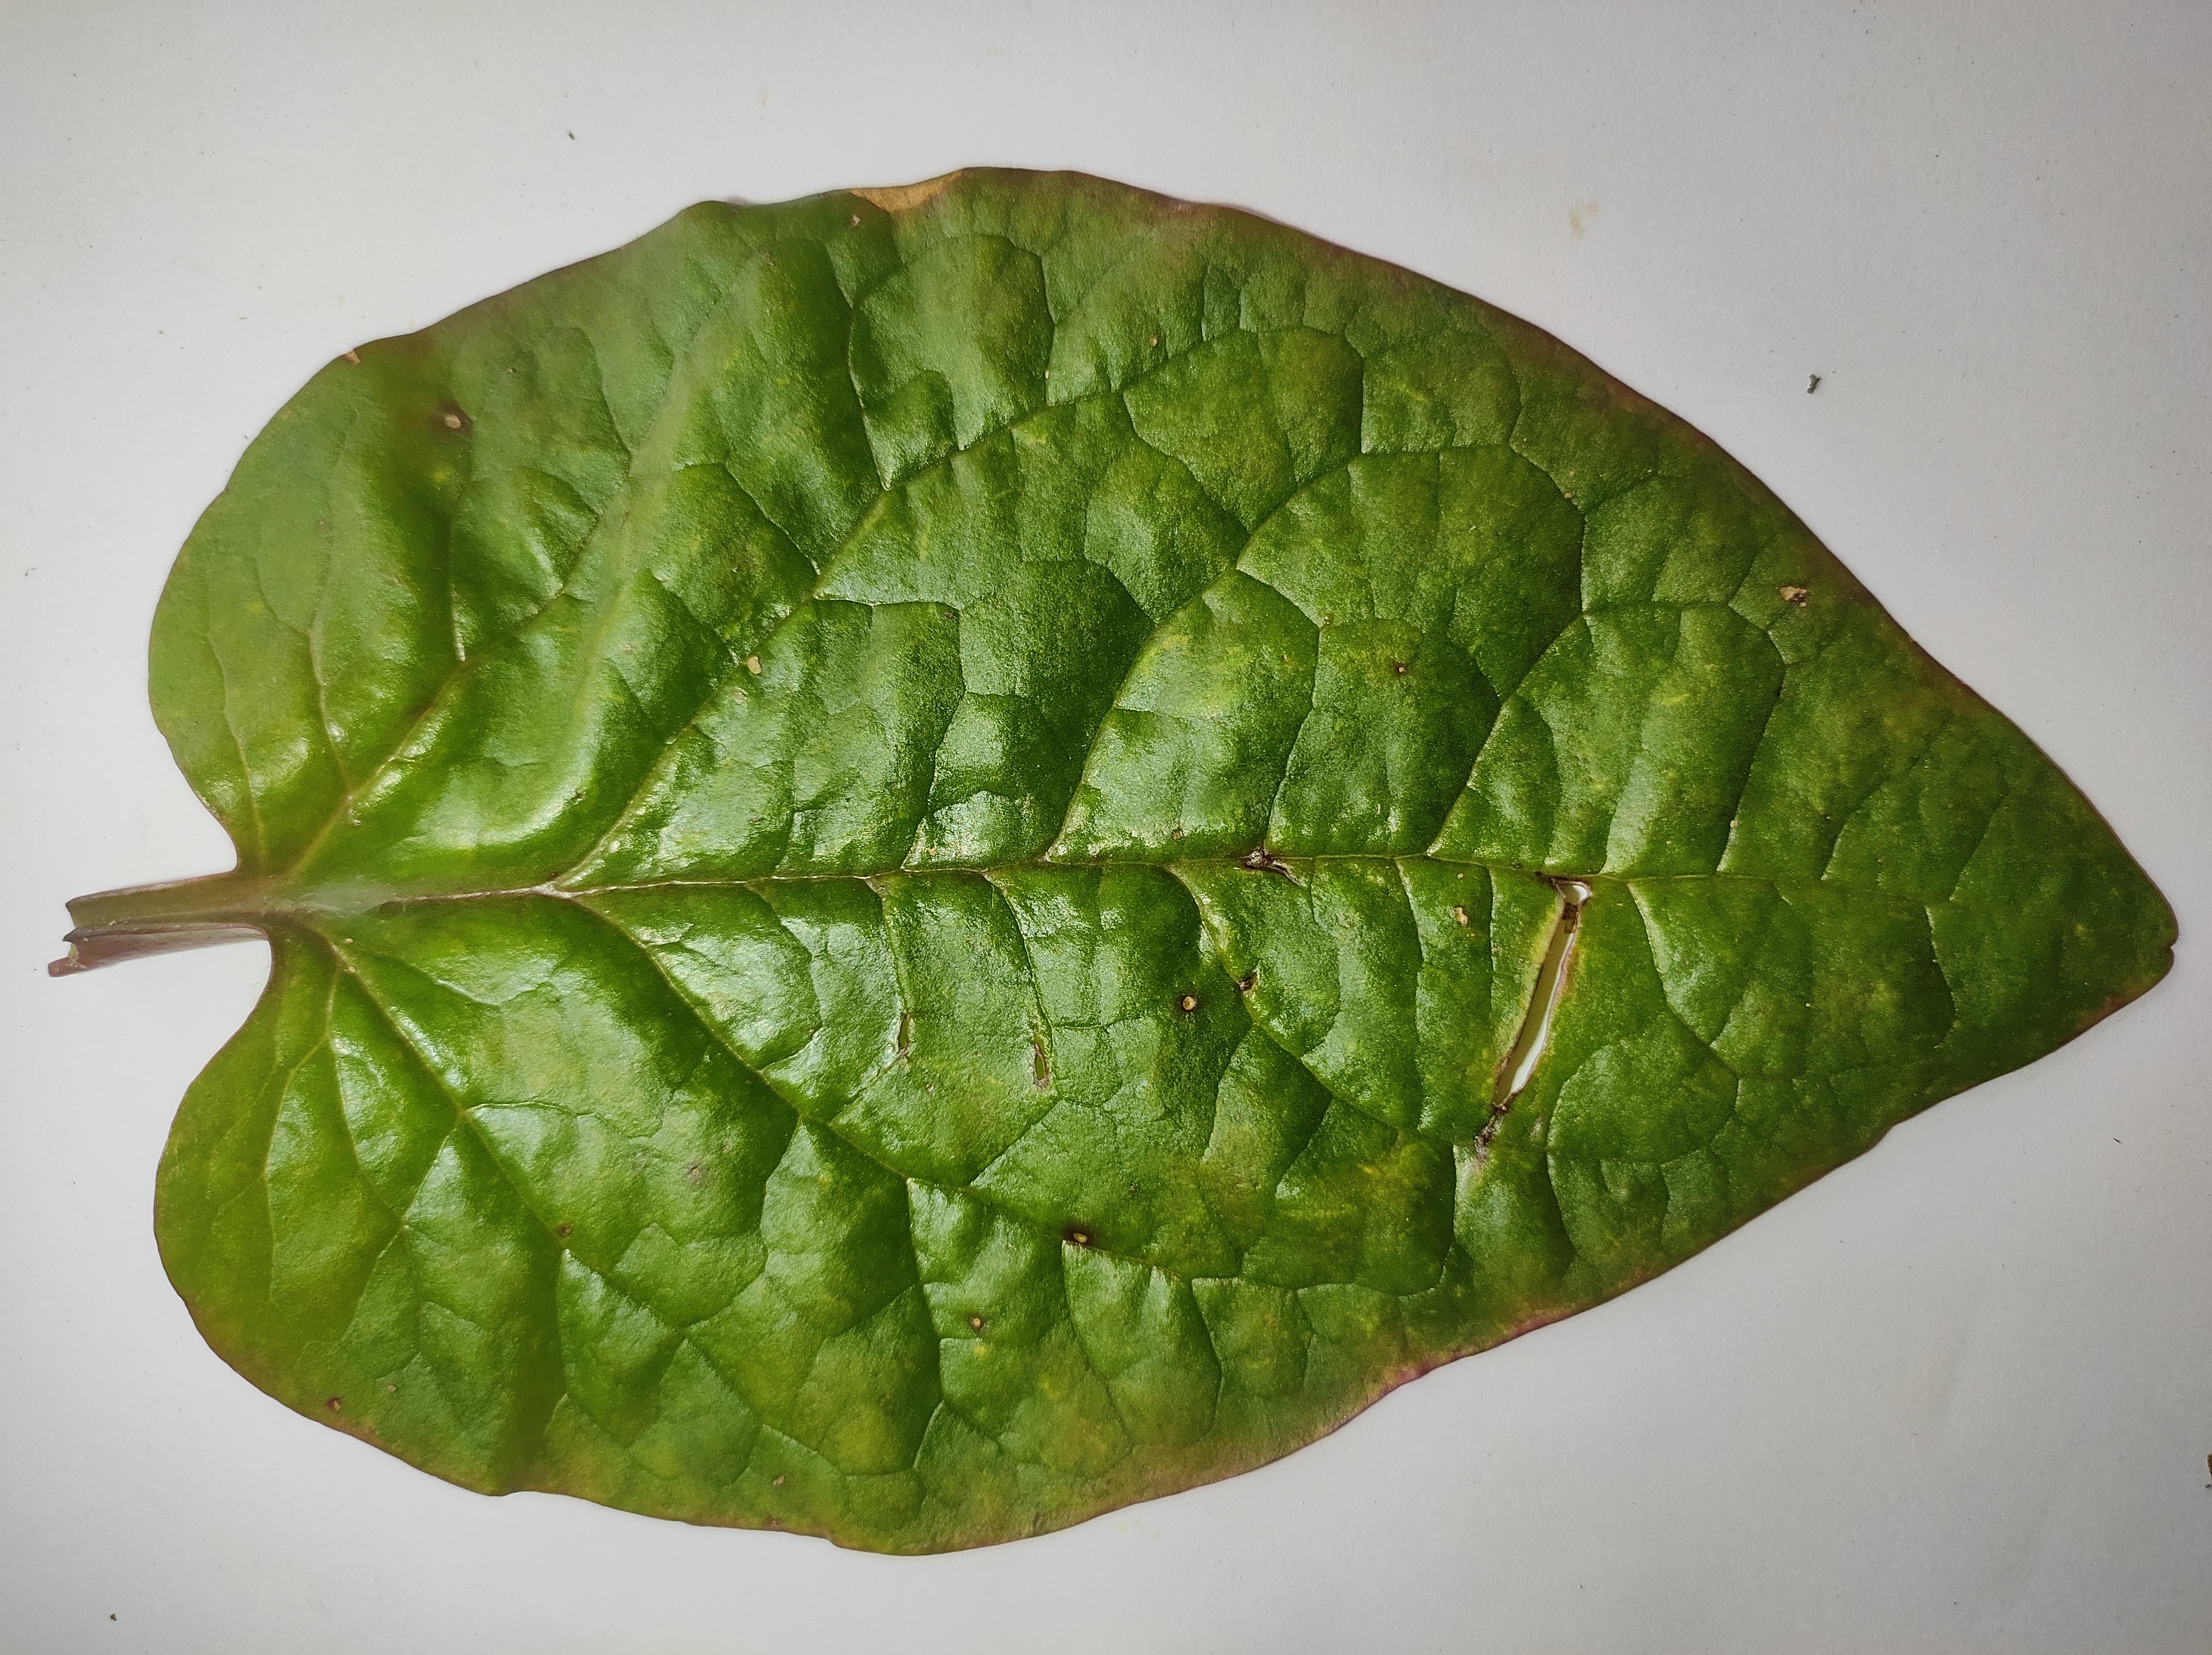
Label: healthy